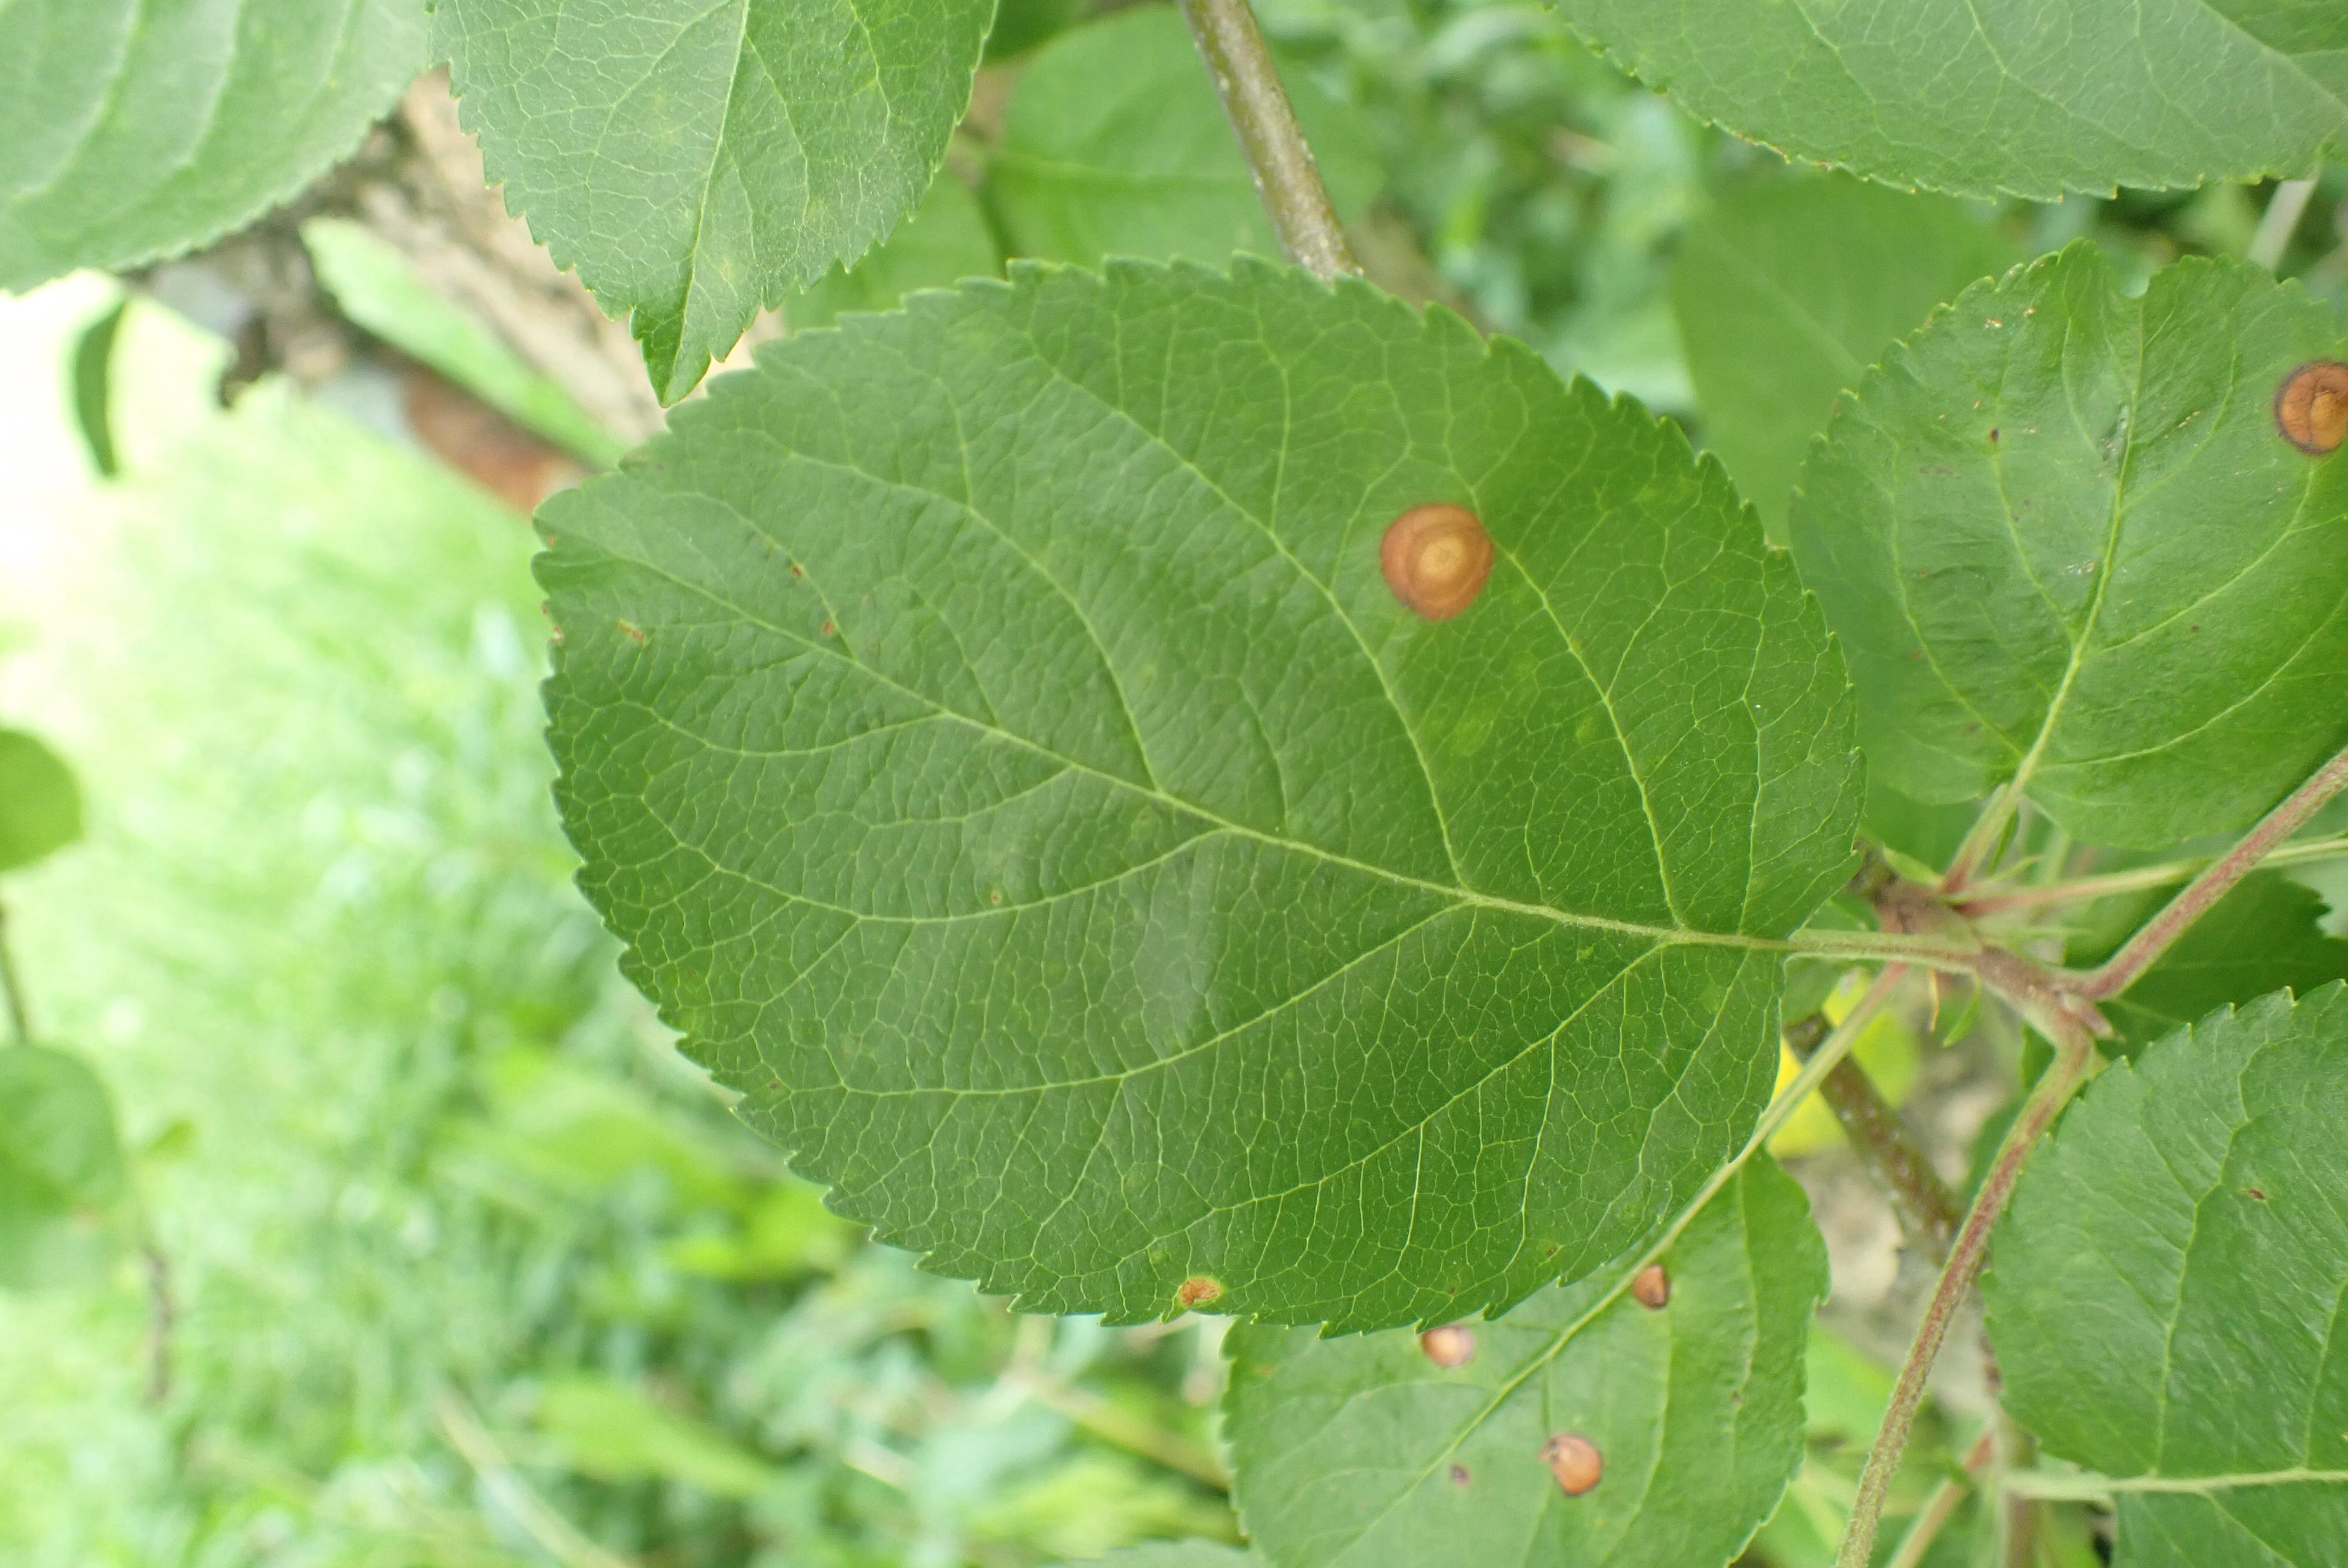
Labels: frog_eye_leaf_spot